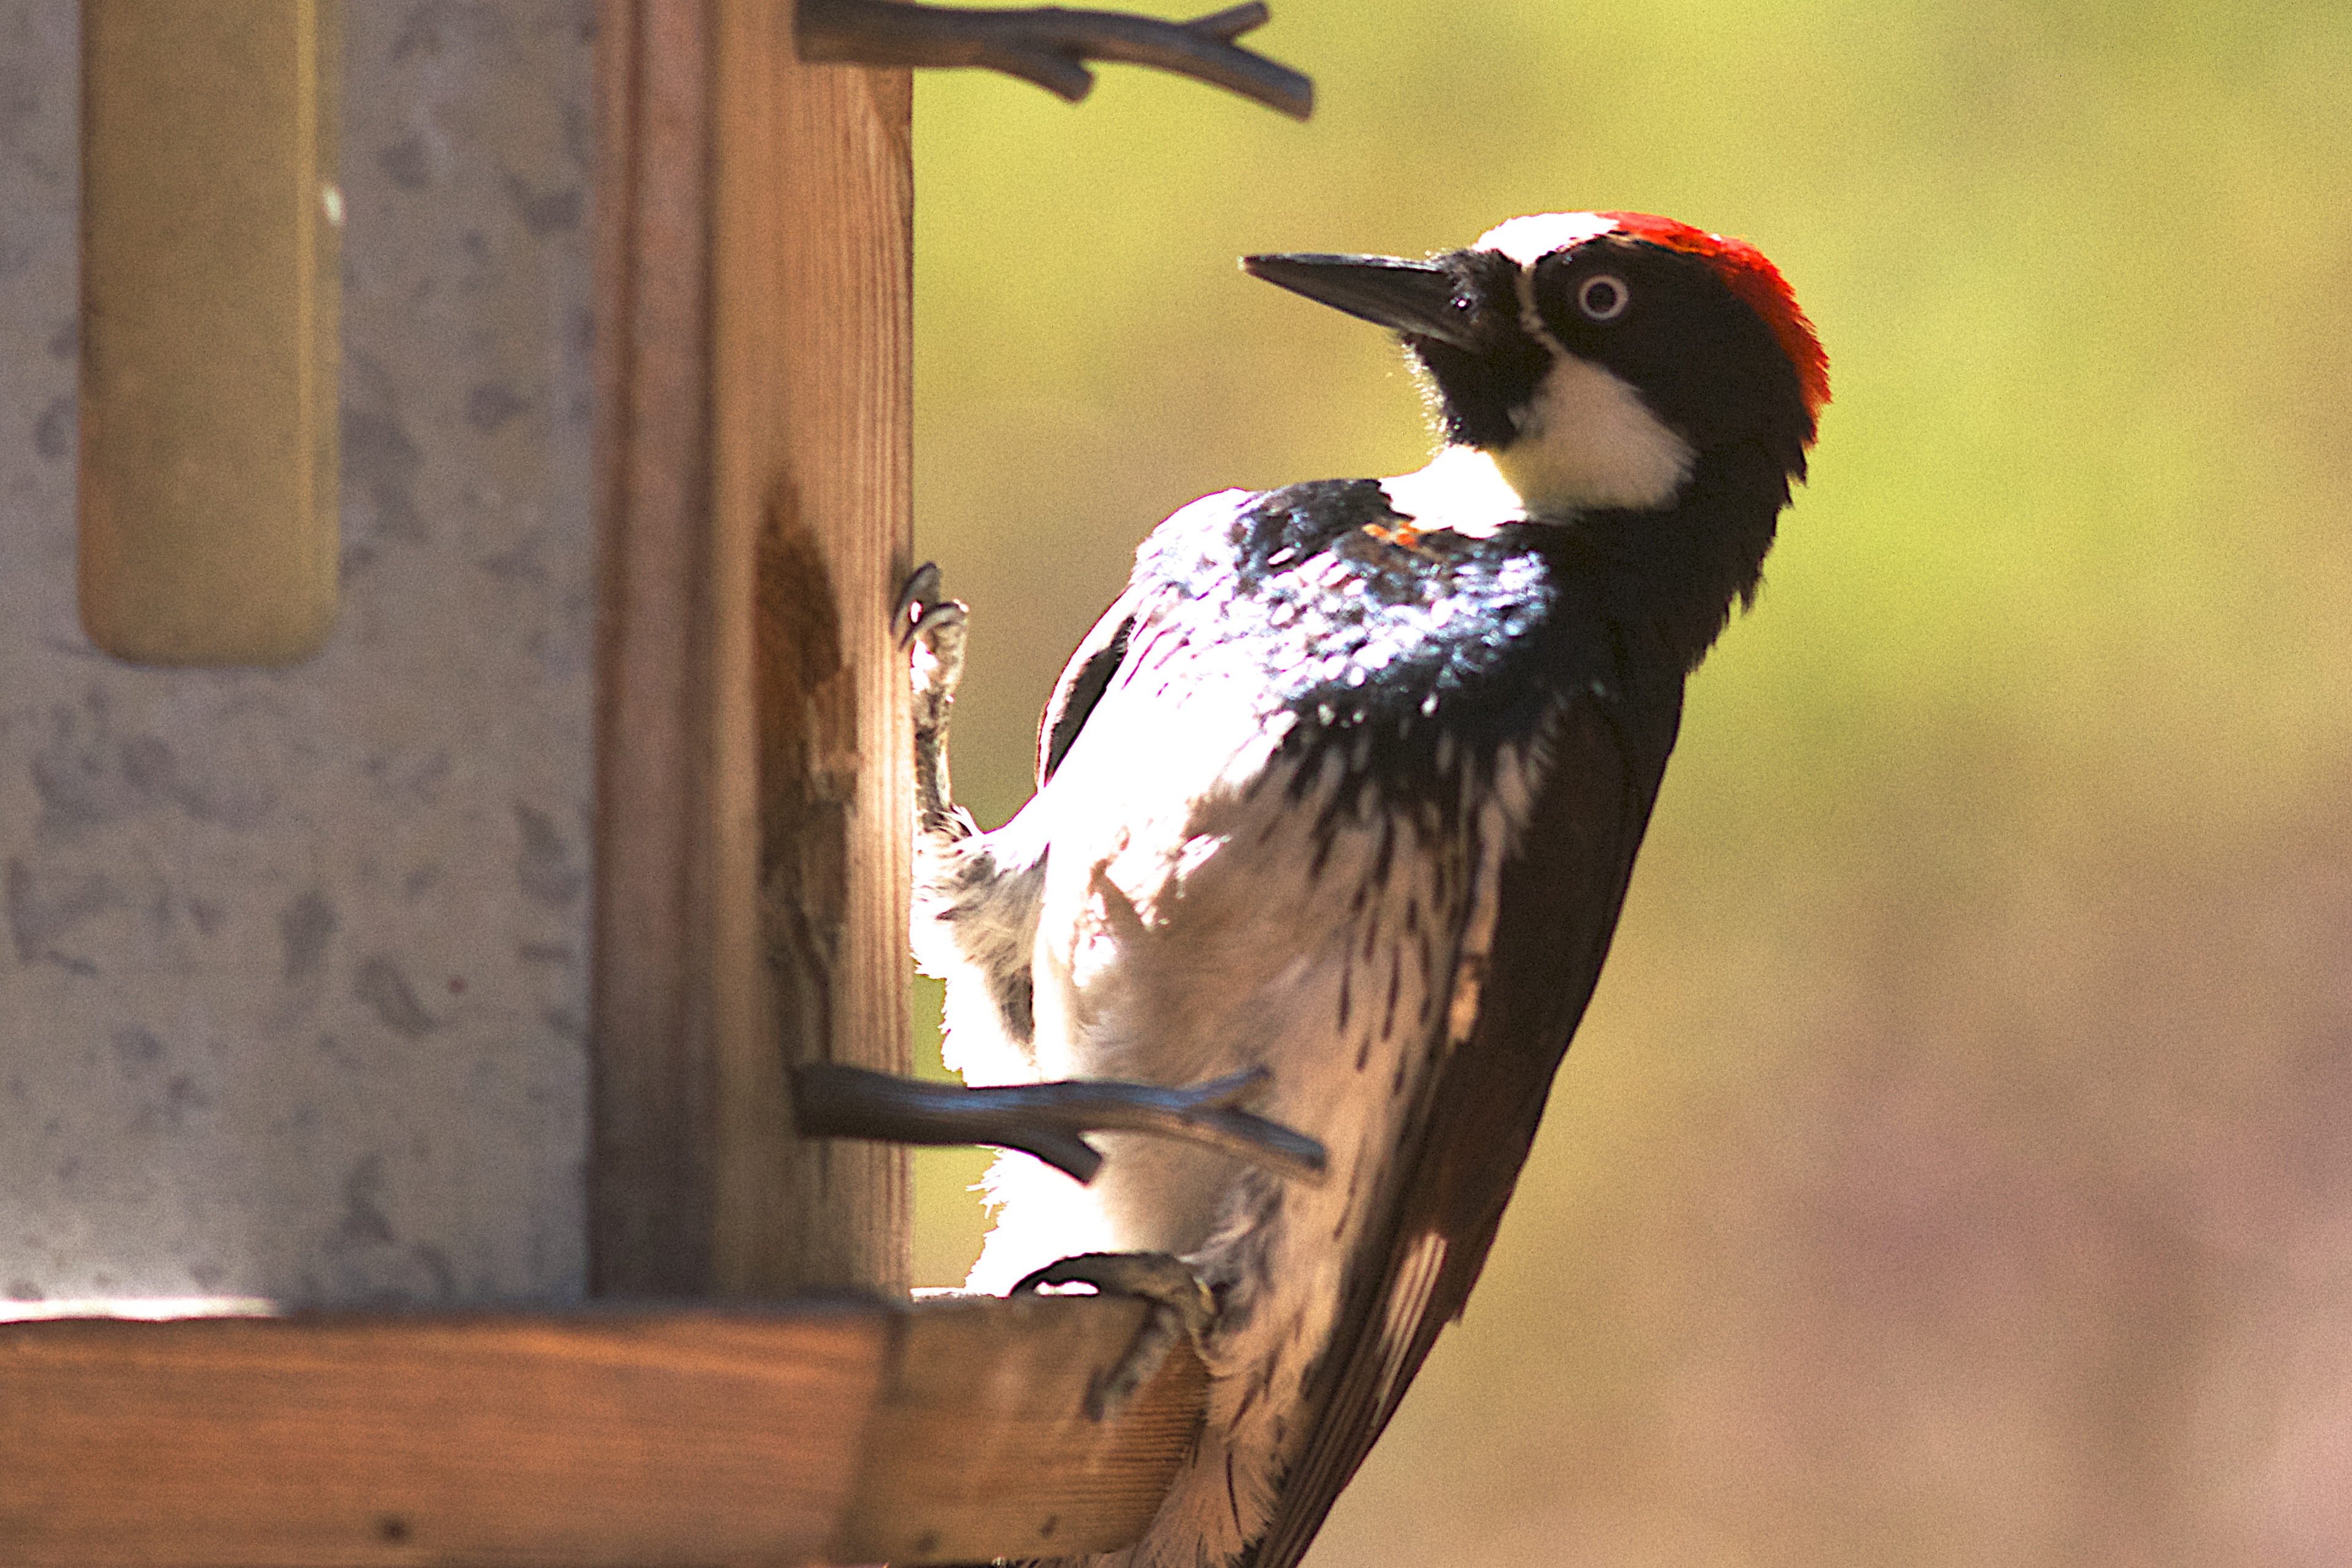
bird, wing, wildlife, beak, fauna, vertebrate, woodpecker, coraciiformes, perching bird, piciformes